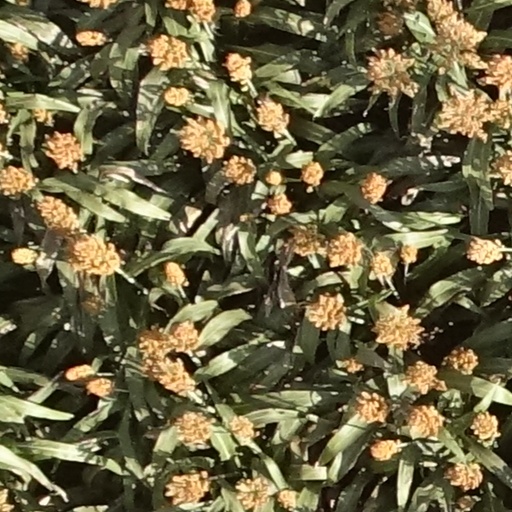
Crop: sorghum